Tanks of the Israel Defense Forces

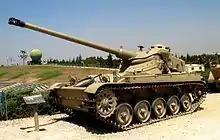
Decommissioned IDF AMX-13 tank

Though the Sho't tank was not commonly perceived as a principal battle tank during the Six-Day War (1967), nor the Yom Kippur war (1973); it was in fact considered the Israeli Army's most-effective tank. This Israeli version of the Centurion earned its legendary status during the Battle of "The Valley of Tears" on the Golan Heights in the 1973 Yom Kippur War.